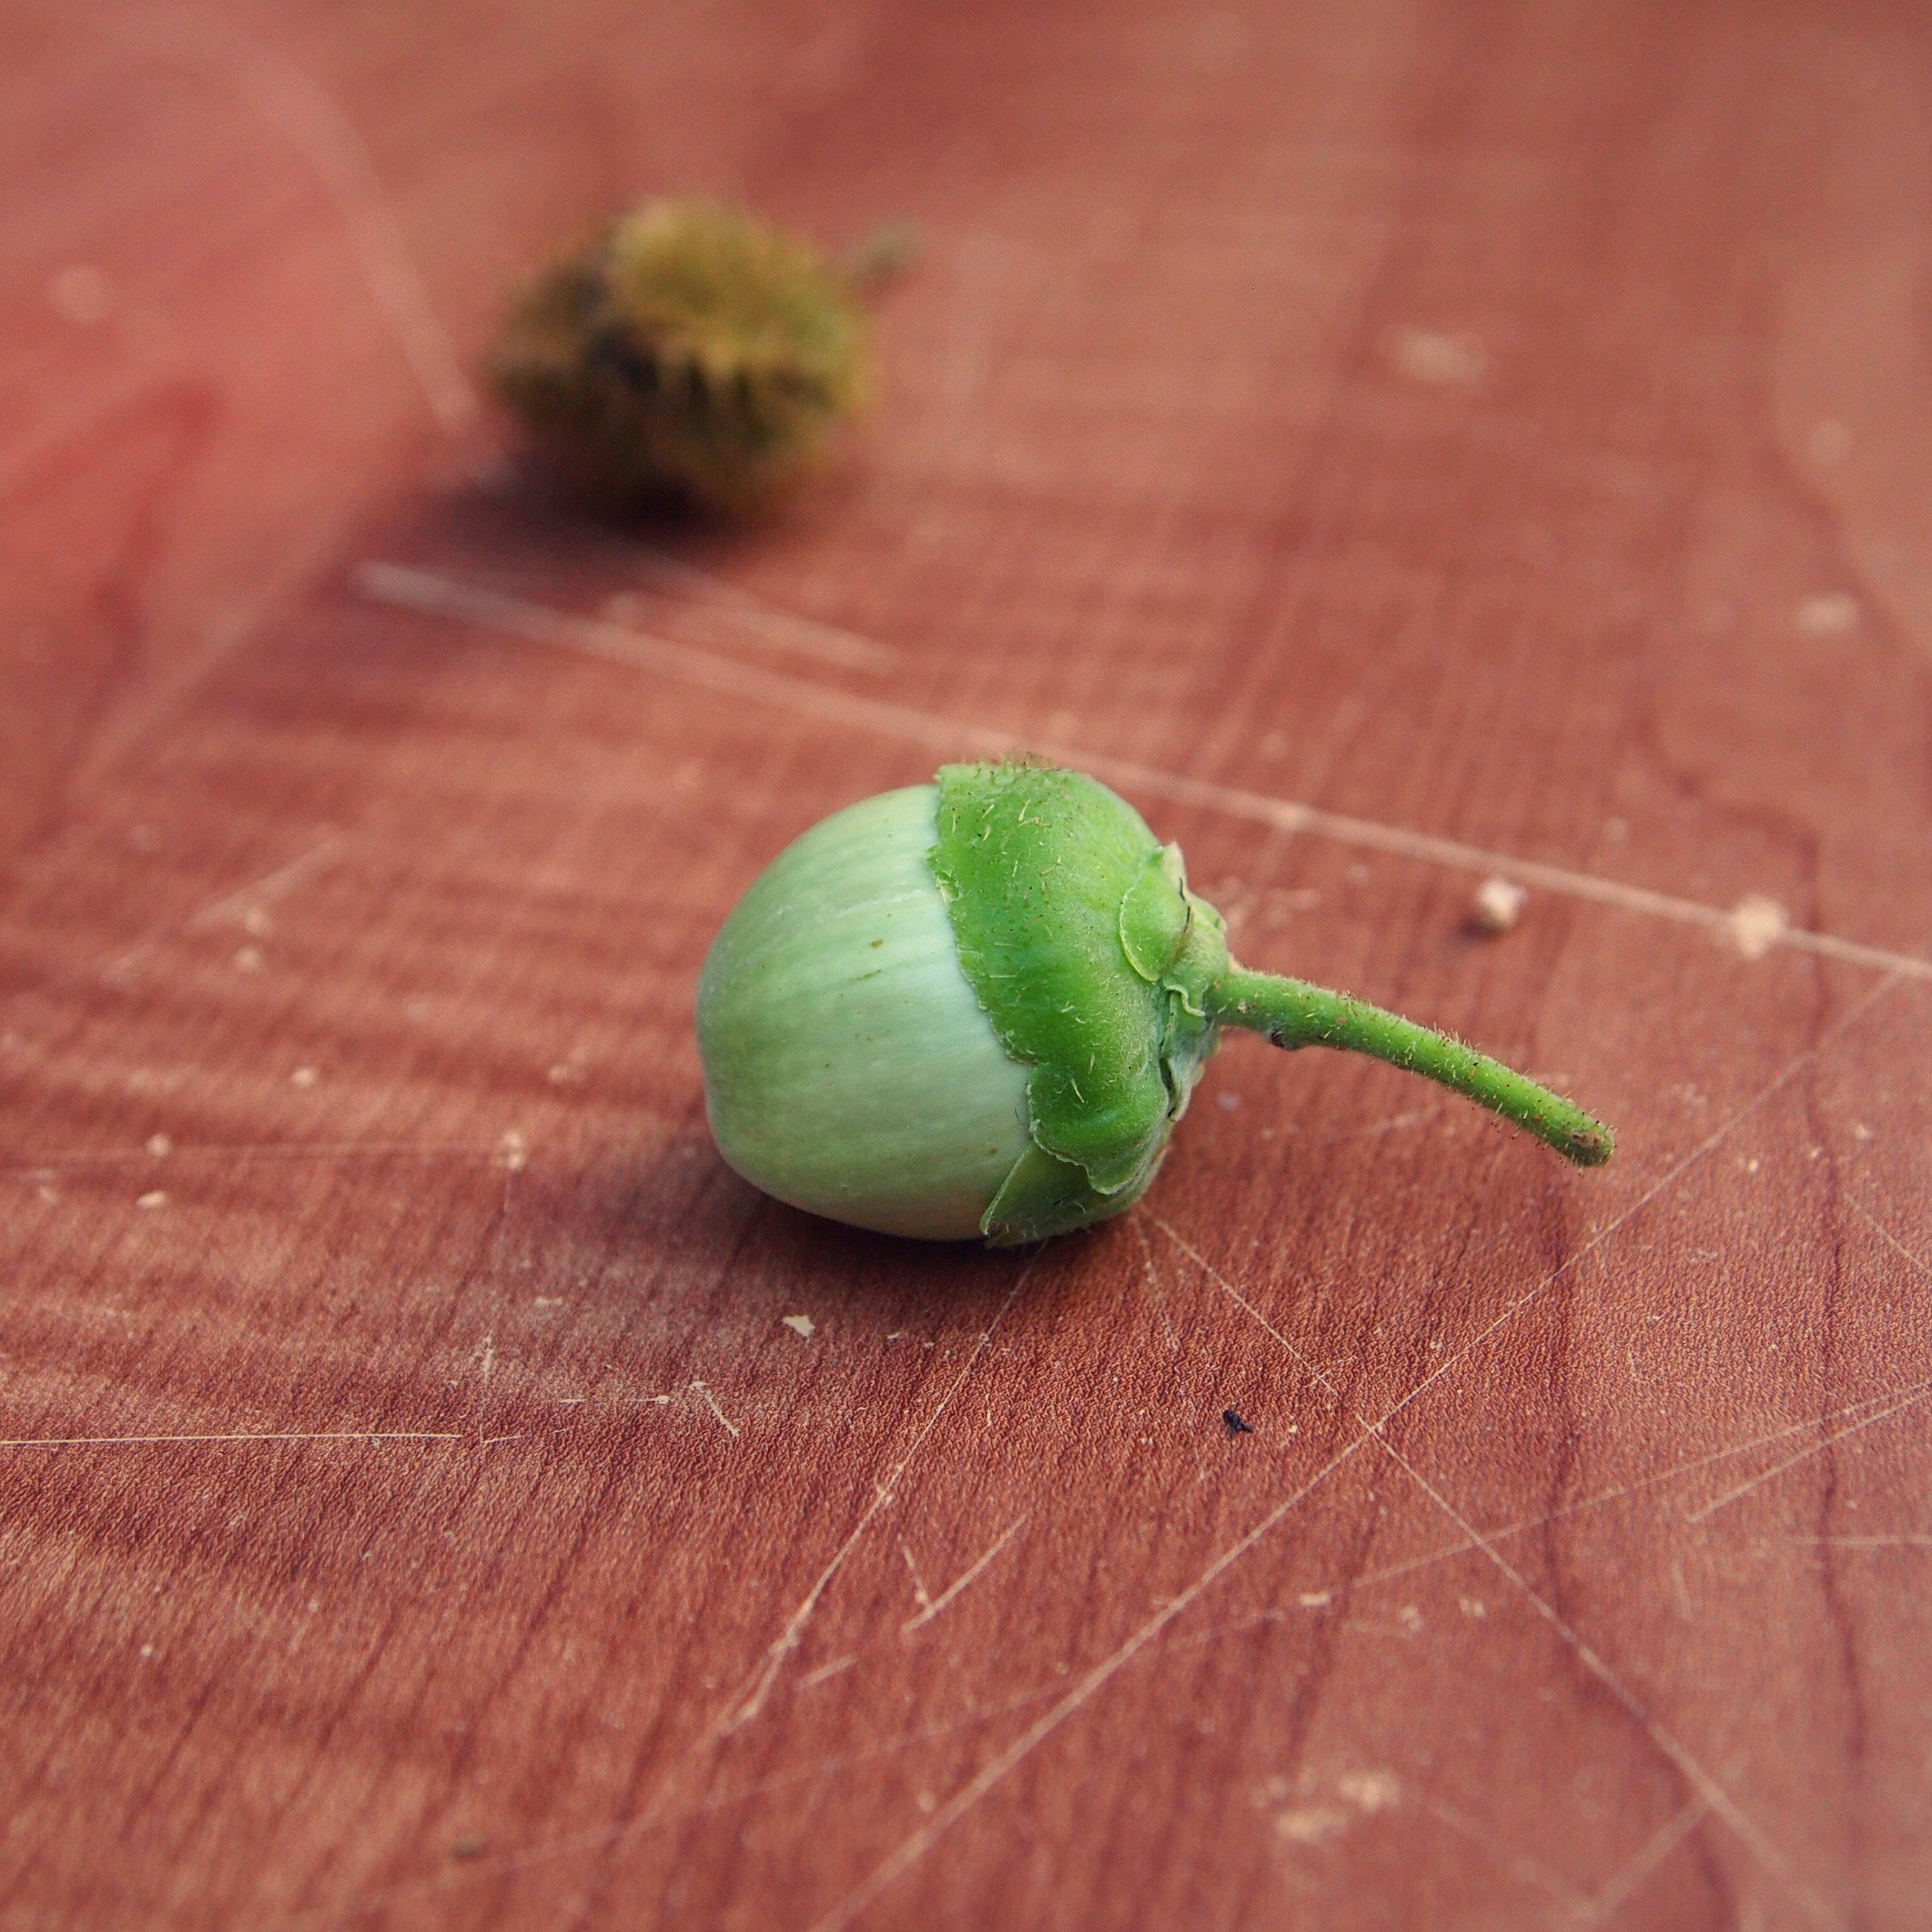
hand, table, nature, plant, fruit, leaf, flower, petal, food, green, produce, vegetable, insect, garden, invertebrate, close up, hazelnut, immature, macro photography, flowering plant, plant stem, land plant